Romania in the Eurovision Song Contest 2018

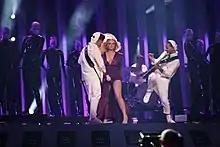
The Humans during a rehearsal before the second semi-final

The Humans took part in technical rehearsals on 1 and 4 May, followed by dress rehearsals on 9 and 10 May. This included the jury show on 9 May where the professional juries of each country watched and voted on the competing entries.